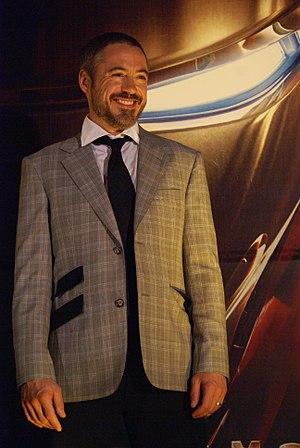
Robert Downey Jr. /ˈɹɑbɚt ˈdaʊni ˈd͡ʒunjɚ/ est un acteur américain, né le 4 avril 1965 à New York. Révélé à la fin des années 1980, il est nommé pour l'Oscar du meilleur acteur en 1993 pour son interprétation de Charlie Chaplin dans Chaplin, mais connaît ensuite un passage à vide du fait de graves problèmes de drogue et d'alcool qui le conduisent en prison. Rétabli, il opère un retour en force et devient, en 2008, l'interprète d'Iron Man dans les films des studios Marvel, un premier film qui se trouve à l'origine de la création de l'Univers cinématographique Marvel. Ce rôle, qu'il interprète dans la trilogie Iron Man ainsi que dans les films des séries Avengers, Captain America et Spider-Man, lui vaut d'être l'un des acteurs les mieux payés au monde.